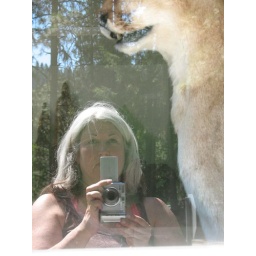
Warnings all over the place here. Bears, mountain lions and carpenter bees.  Ah nature....